Prishtina Observatory

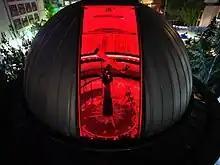
Prishtina Observatory at night from the sky

Prishtina Observatory is an observatory in Pristina, Kosovo, that forms part of the Palace of Youth and Sports building complex built in 1977 in dedication to discovery, scientific research and educational practice.